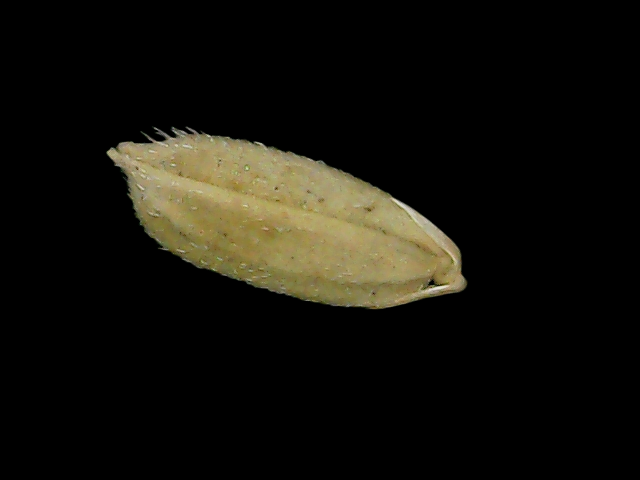
Rice variety: Bd52